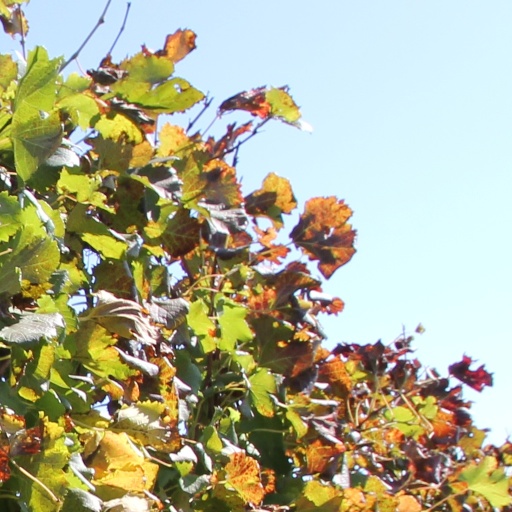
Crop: grape